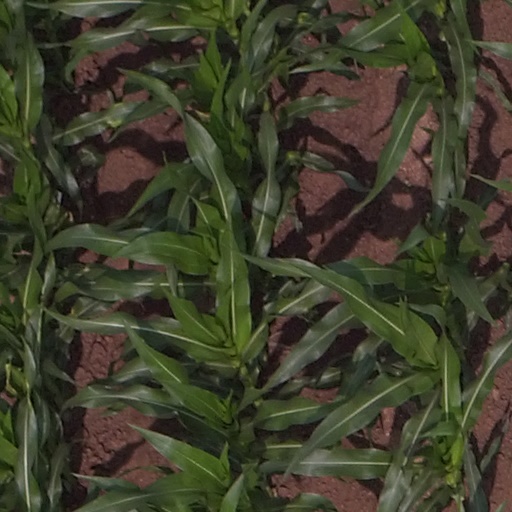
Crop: maize; corn